Emmanuel Episcopal Church (Pittsburgh)

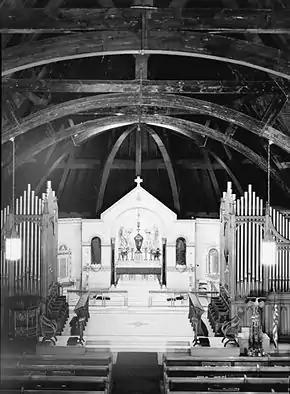
Interior

In 1867, Emmanuel Episcopal Church began as a mission fulfilling the need for a Sunday school for the children of English workmen.